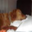
Label: dog